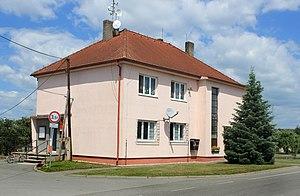
Dlouhá Lhota est une commune du district de Mladá Boleslav, dans la région de Bohême-Centrale, en Tchéquie. Sa population s'élevait à 446 habitants en 2020.